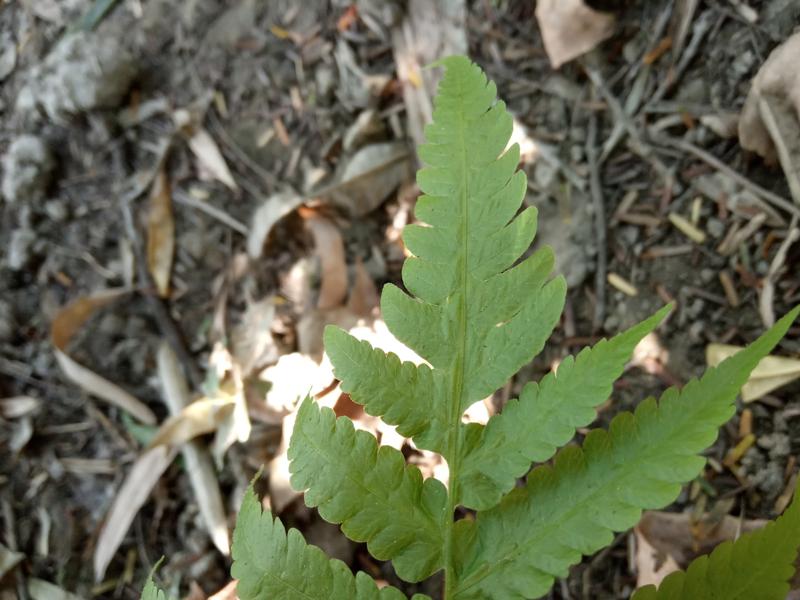
Weed species: Pteris vittata